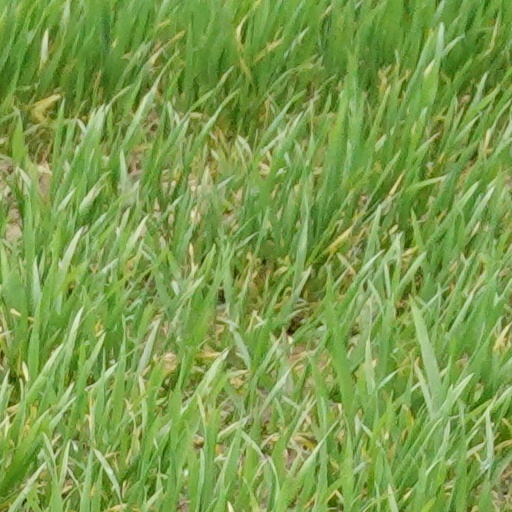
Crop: wheat